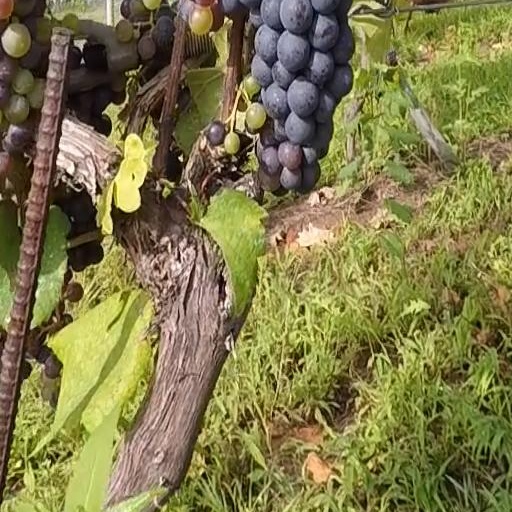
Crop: grape